Phillip Longman

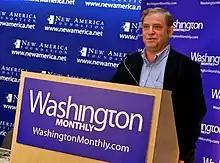

Phillip Longman (born April 21, 1956, Stuttgart, Baden-Württemberg, West Germany) is an American demographer. Presently he is a Schwartz Senior Fellow at the New America Foundation, and he formerly worked as a senior writer and deputy assistant managing editor at "U.S. News & World Report".